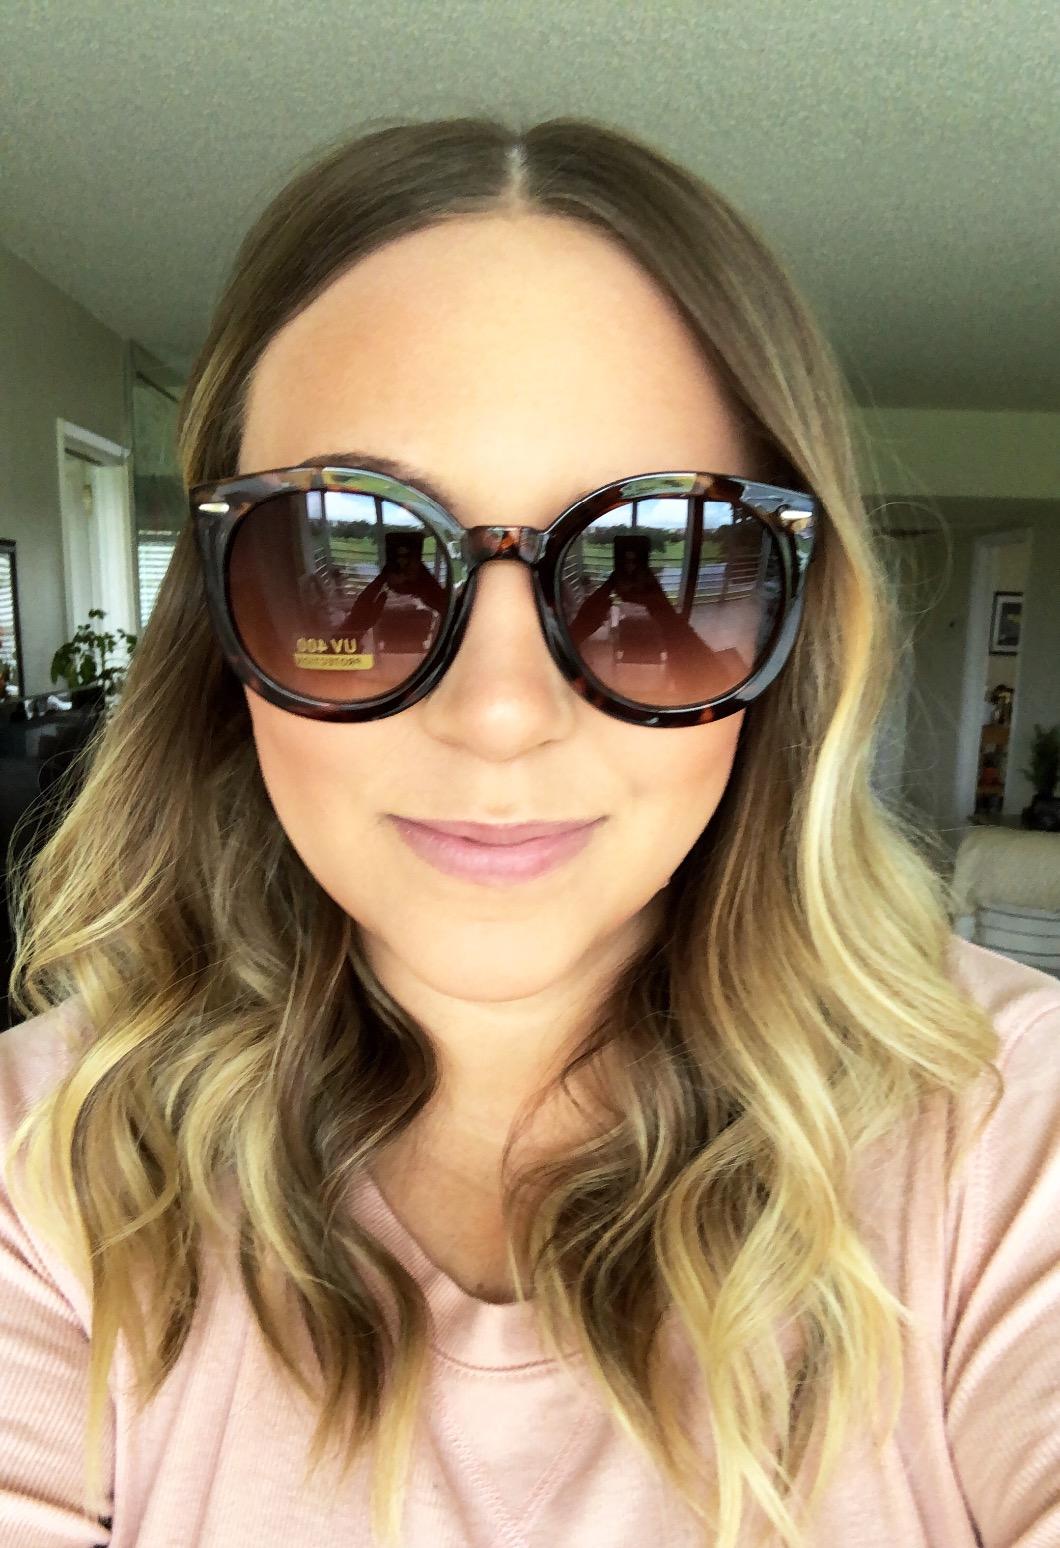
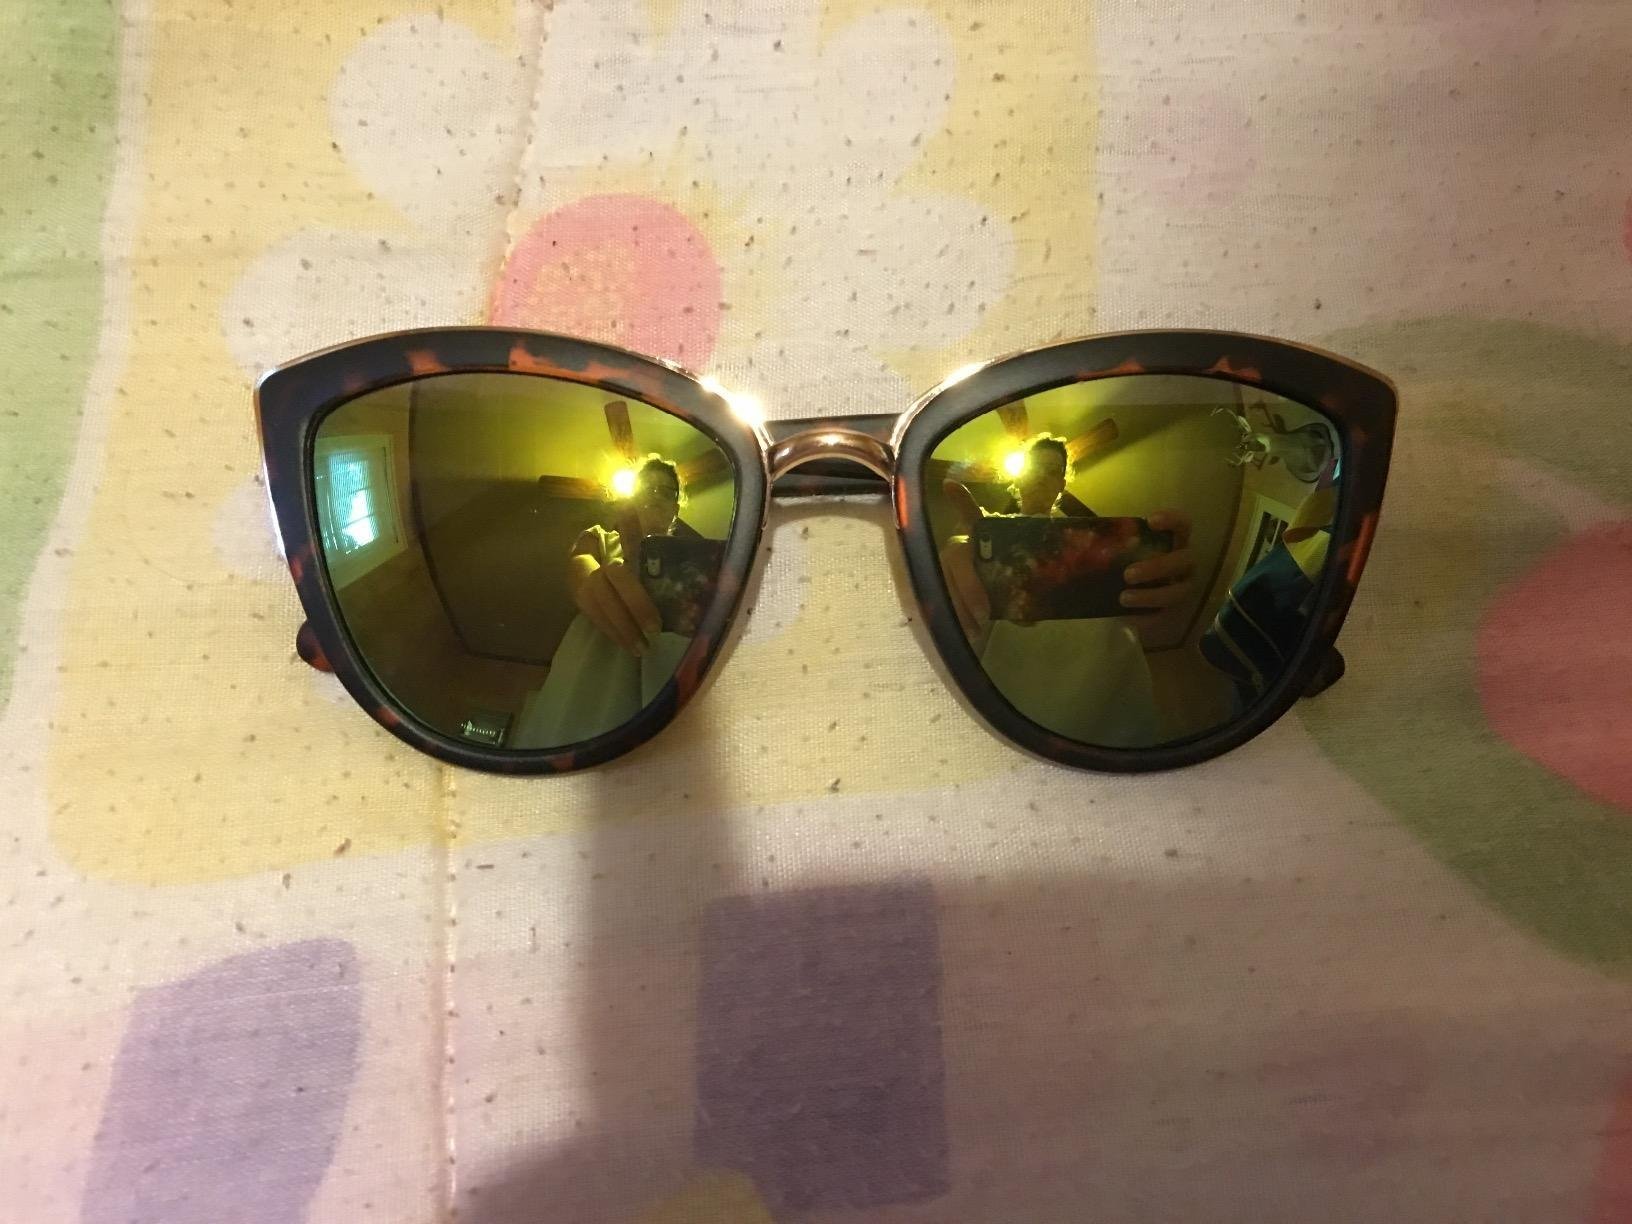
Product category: accessories_sunglasses
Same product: no